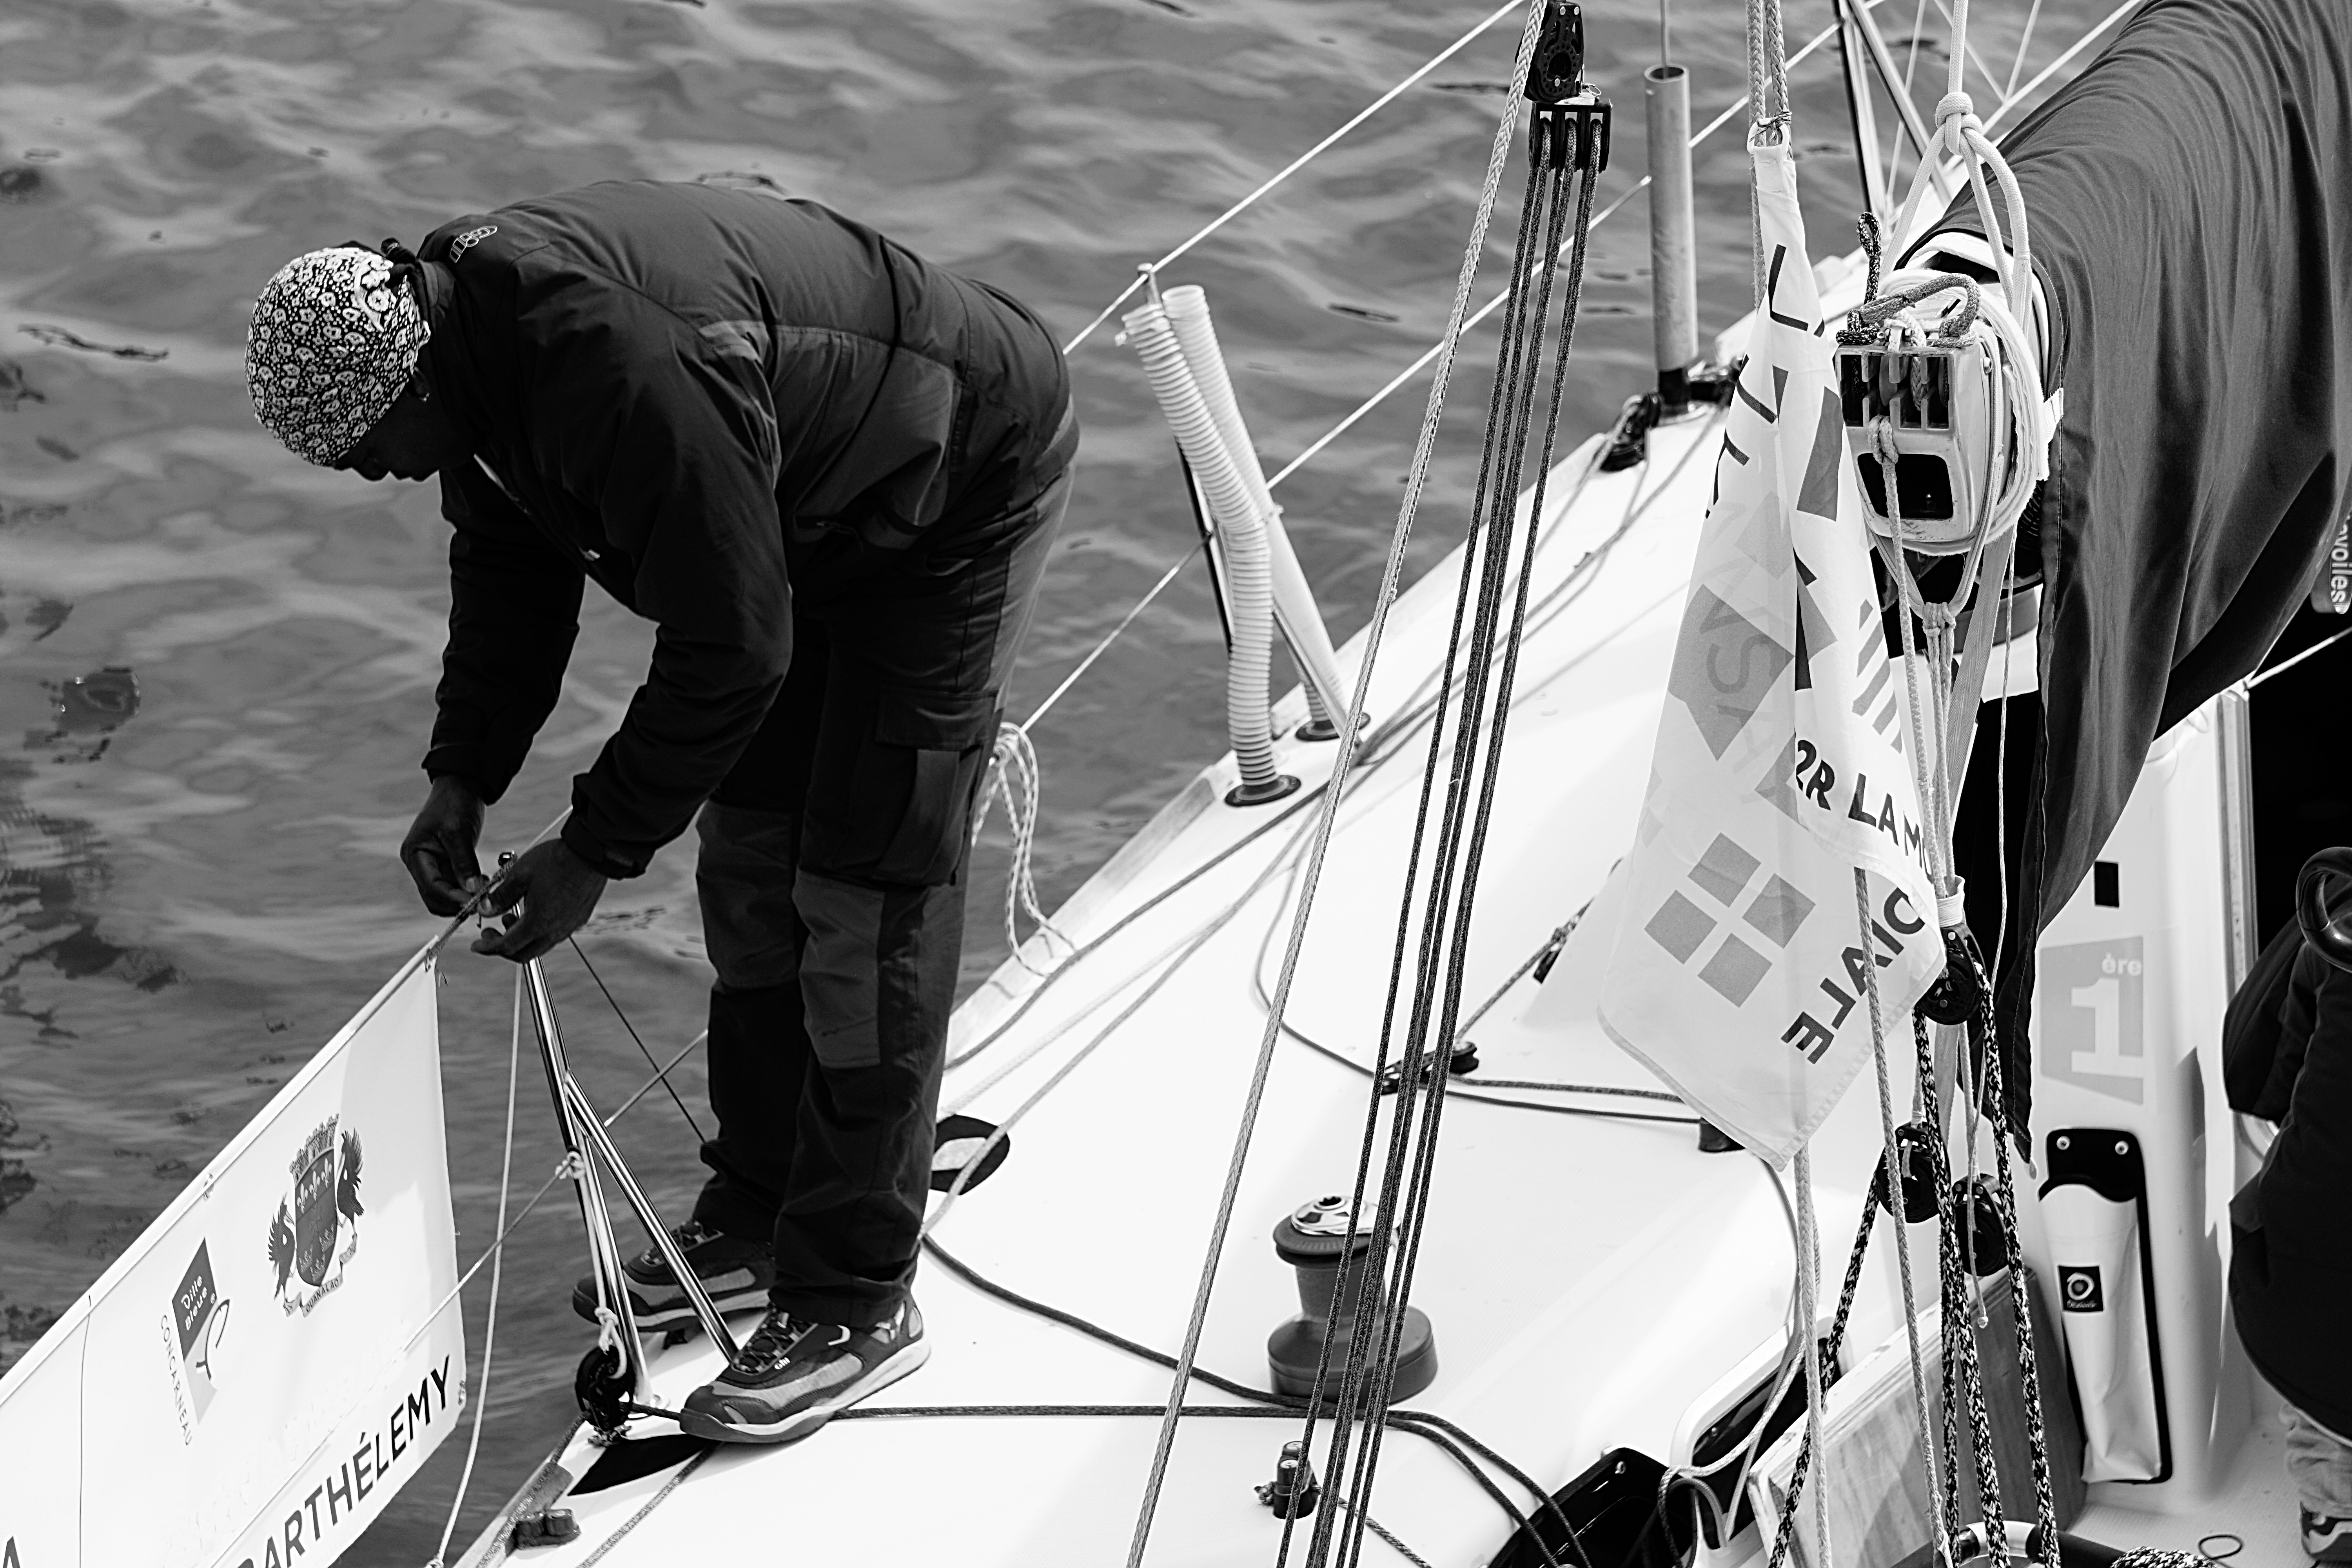
man, sea, ocean, black and white, white, sport, boat, photography, vehicle, mast, sailing, port, black, monochrome, navigation, character, sailing boat, marin, monochrome photography